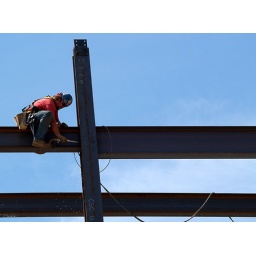
Steelworker doing his thing during construction of office building in downtown La Crosse, Wisconsin, USA.